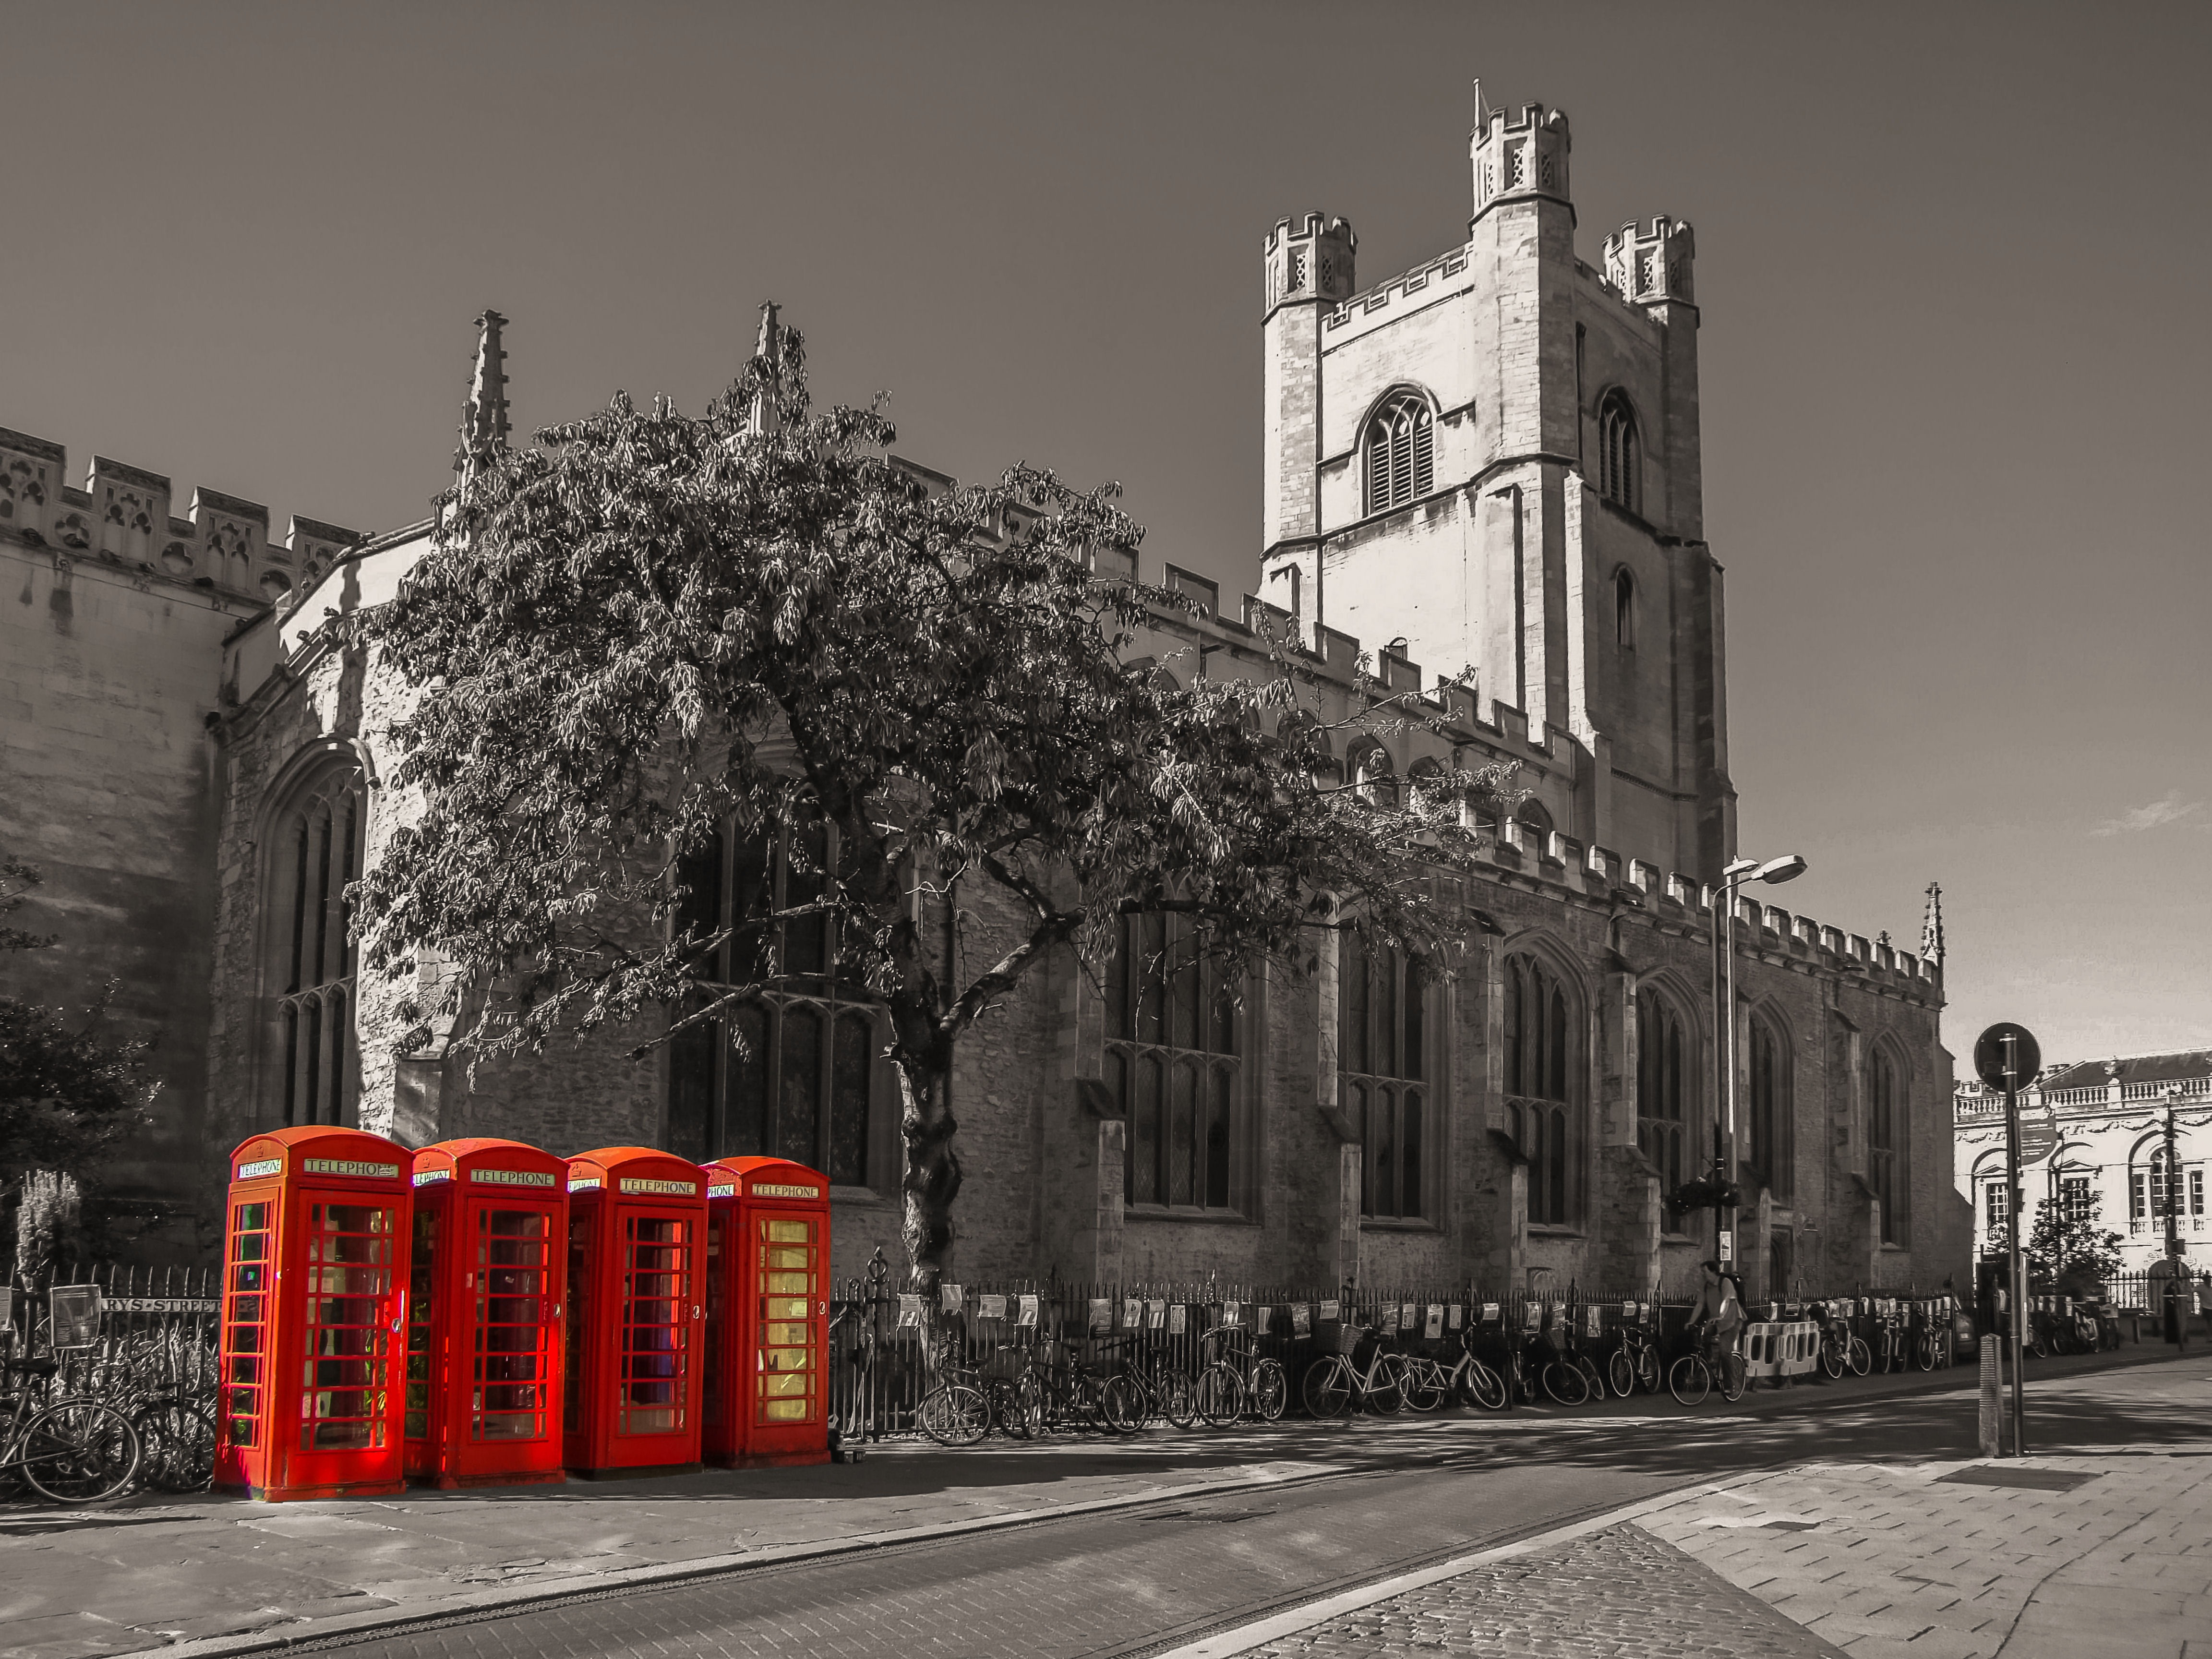
architecture, road, street, town, city, cityscape, downtown, landmark, facade, church, monochrome, infrastructure, cambridge, english, mesto, urban area, the phone booth, human settlement